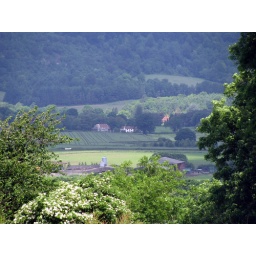
Very similar - but they are building a new house by the looks of things!